George A. Jarvis

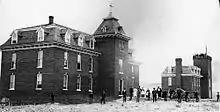
Jarvis Hall (on the left) in Golden, Colorado, before it burned down in 1874

Jarvis created an endowment to found Jarvis Hall, a liberal arts, grammar and military college for males in 1869 that was a predecessor of the Colorado School of Mines. Randall coordinated the creation of the university in Golden, Colorado, which operated from 1870 until 1874, when it was destroyed by a fire. The college operated in another Golden building from 1878 to 1882.